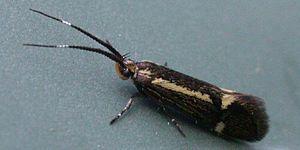
Esperia est un genre d'insectes de l'ordre des lépidoptères, de la famille des Oecophoridae.
Les Oecophorinae sont une sous-famille d'insectes de l'ordre des Lépidoptères.
Les Oecophoridae sont une famille d'insectes de l'ordre des lépidoptères.